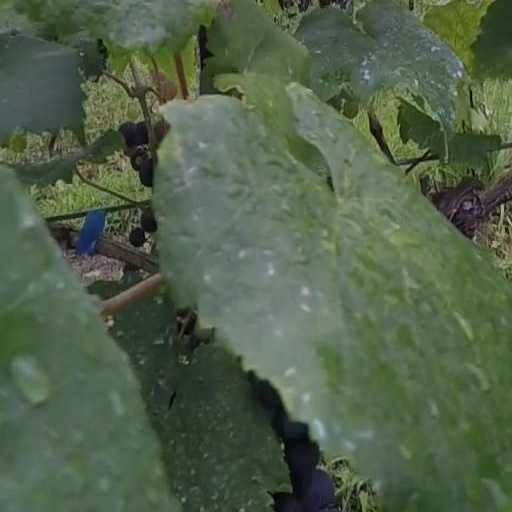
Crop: grape